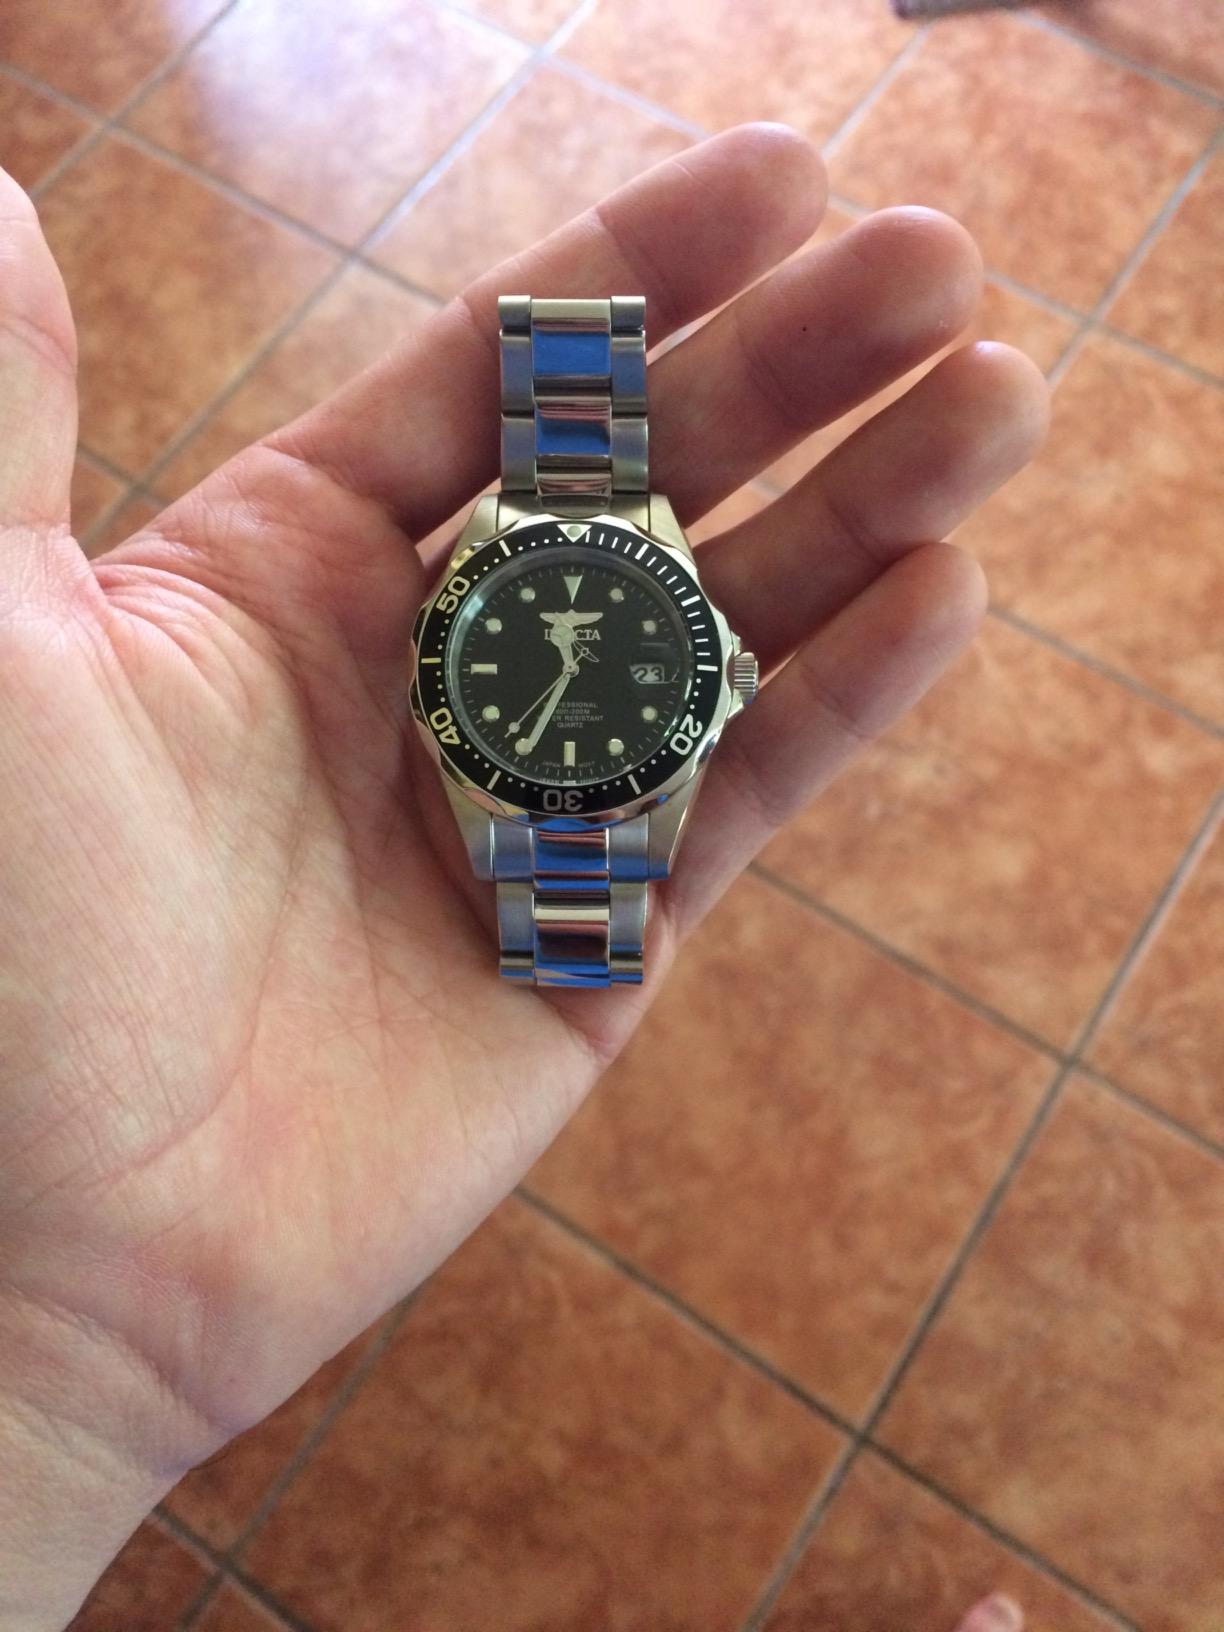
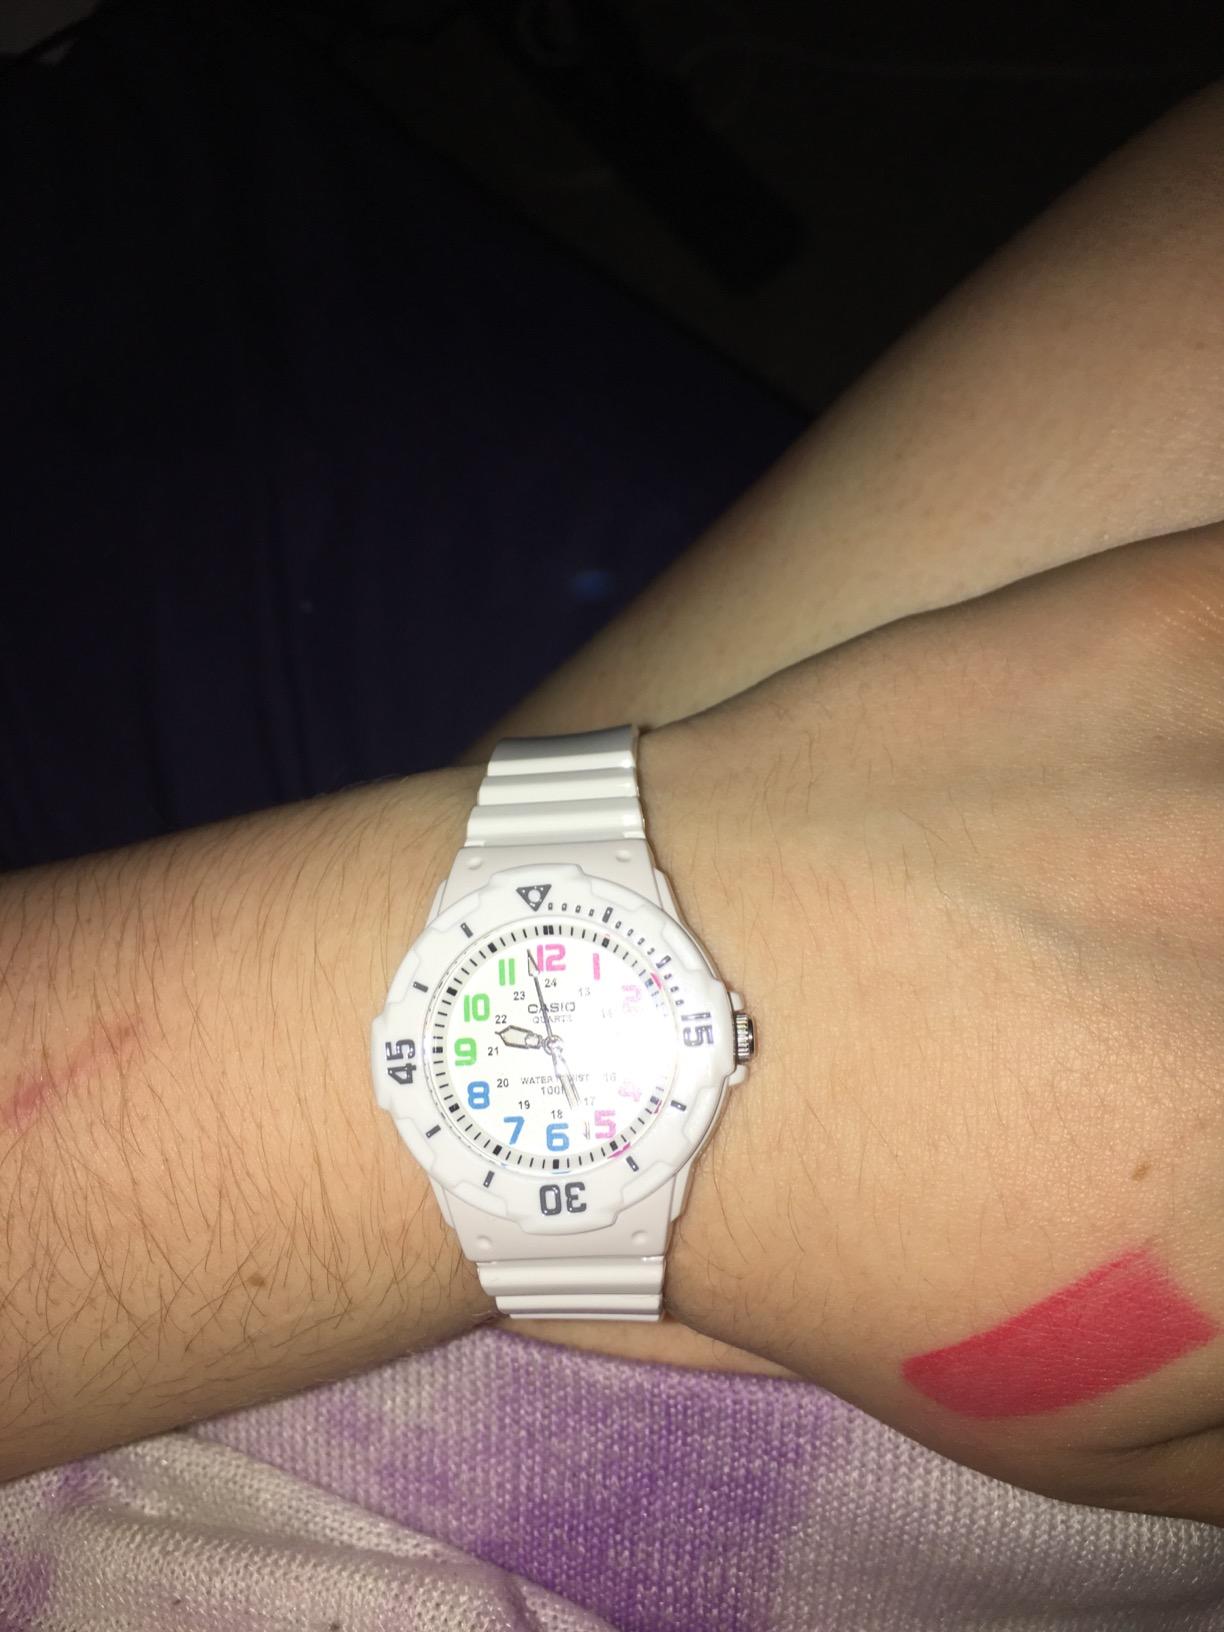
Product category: accessories_watch
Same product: no